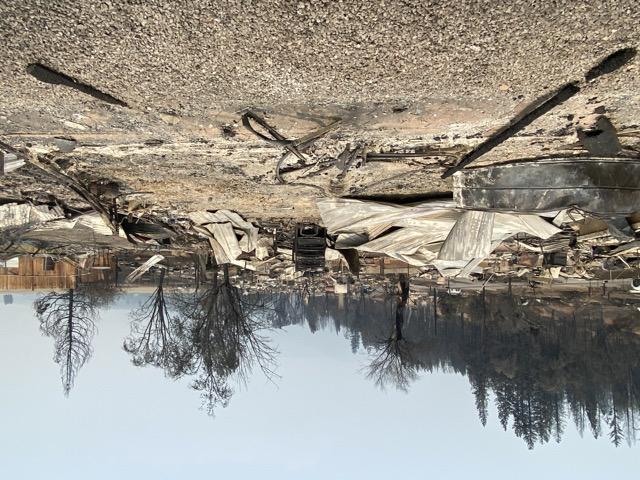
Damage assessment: destroyed